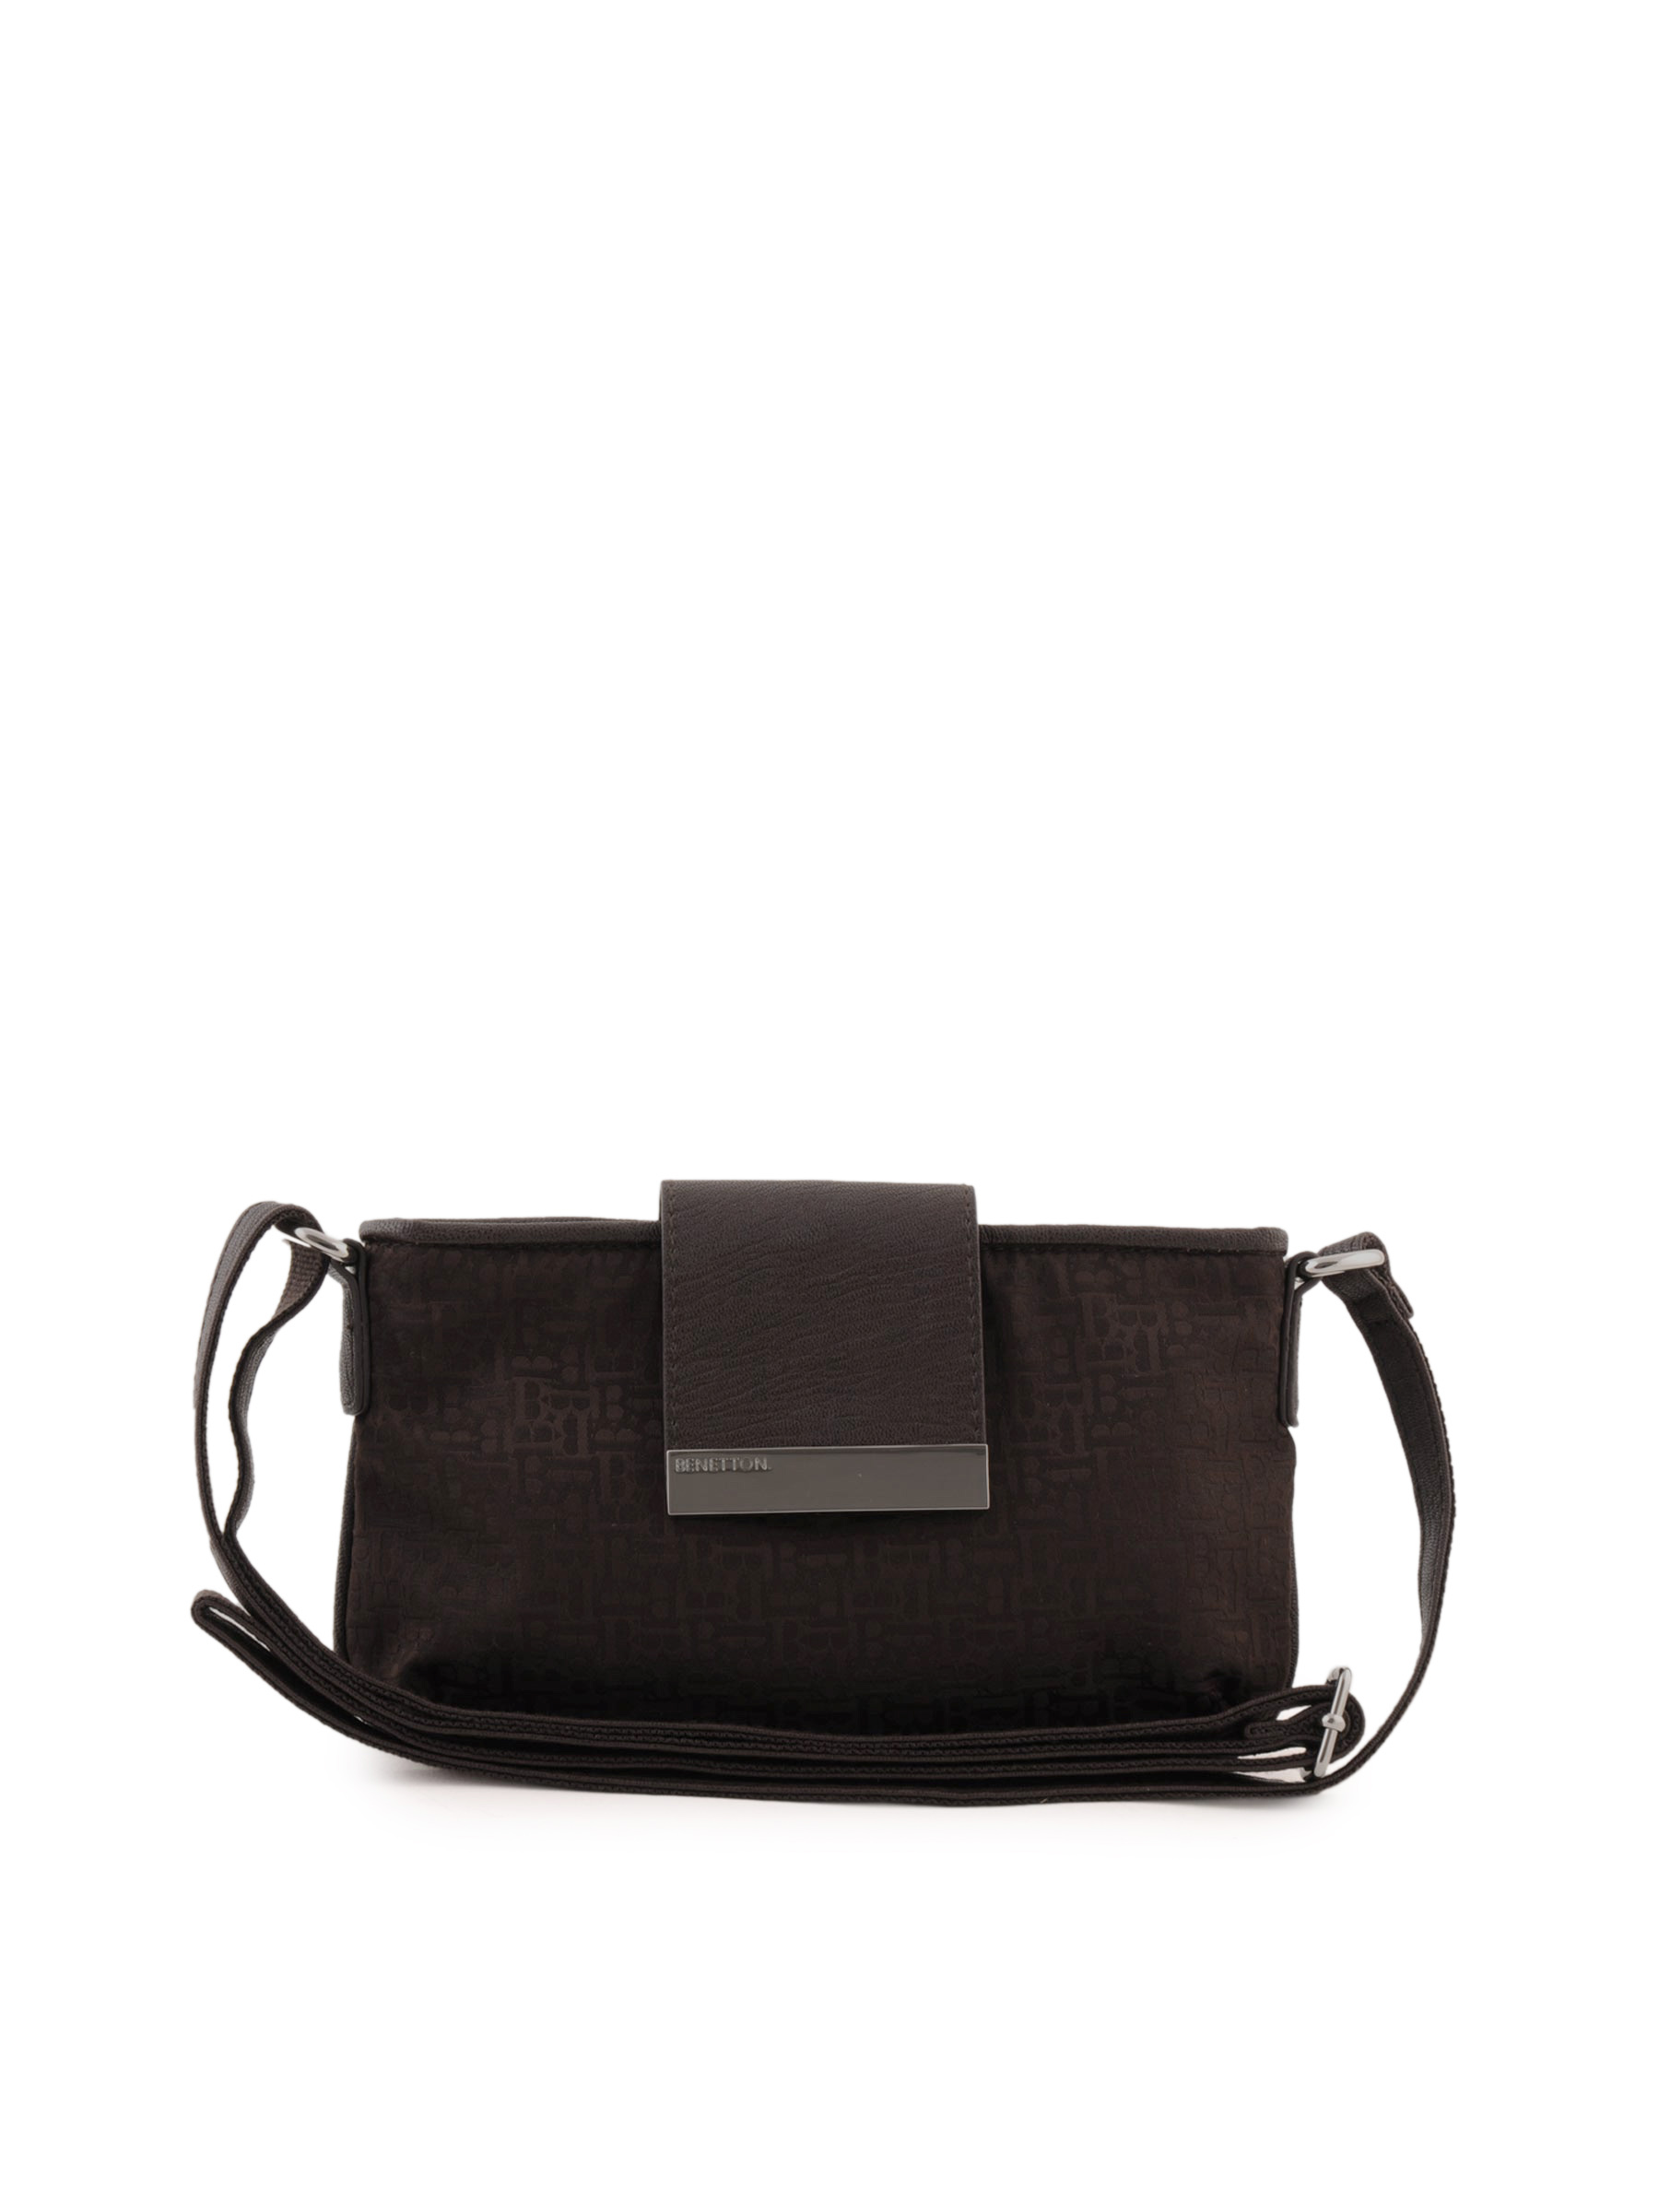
United Colors of Benetton Women Solid Brown Handbags
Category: Accessories / Bags / Handbags
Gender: Women
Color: Brown
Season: Summer 2011
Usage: Casual